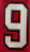
Number: 9